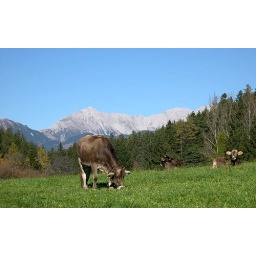
pasture and mountains near Innsbruck